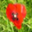
Label: poppy